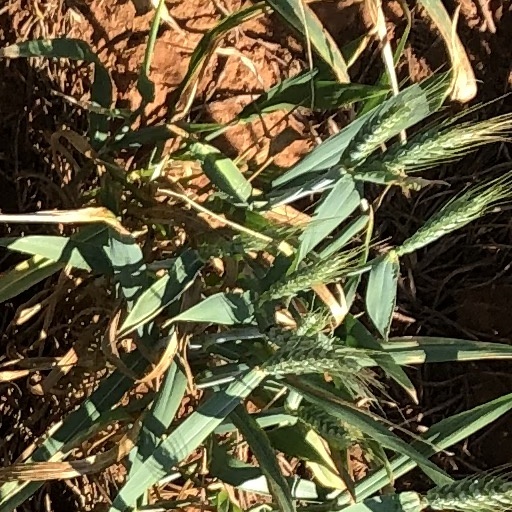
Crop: wheat